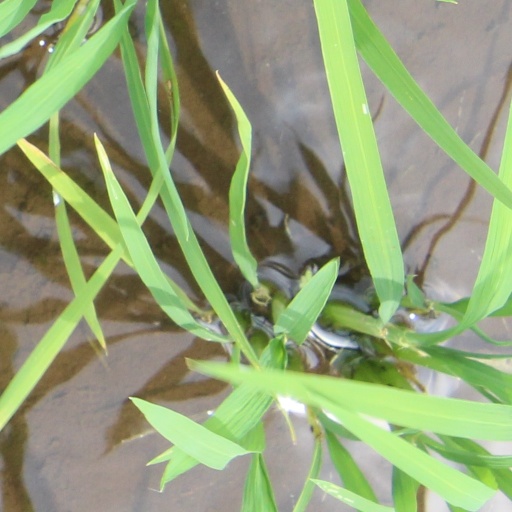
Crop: rice